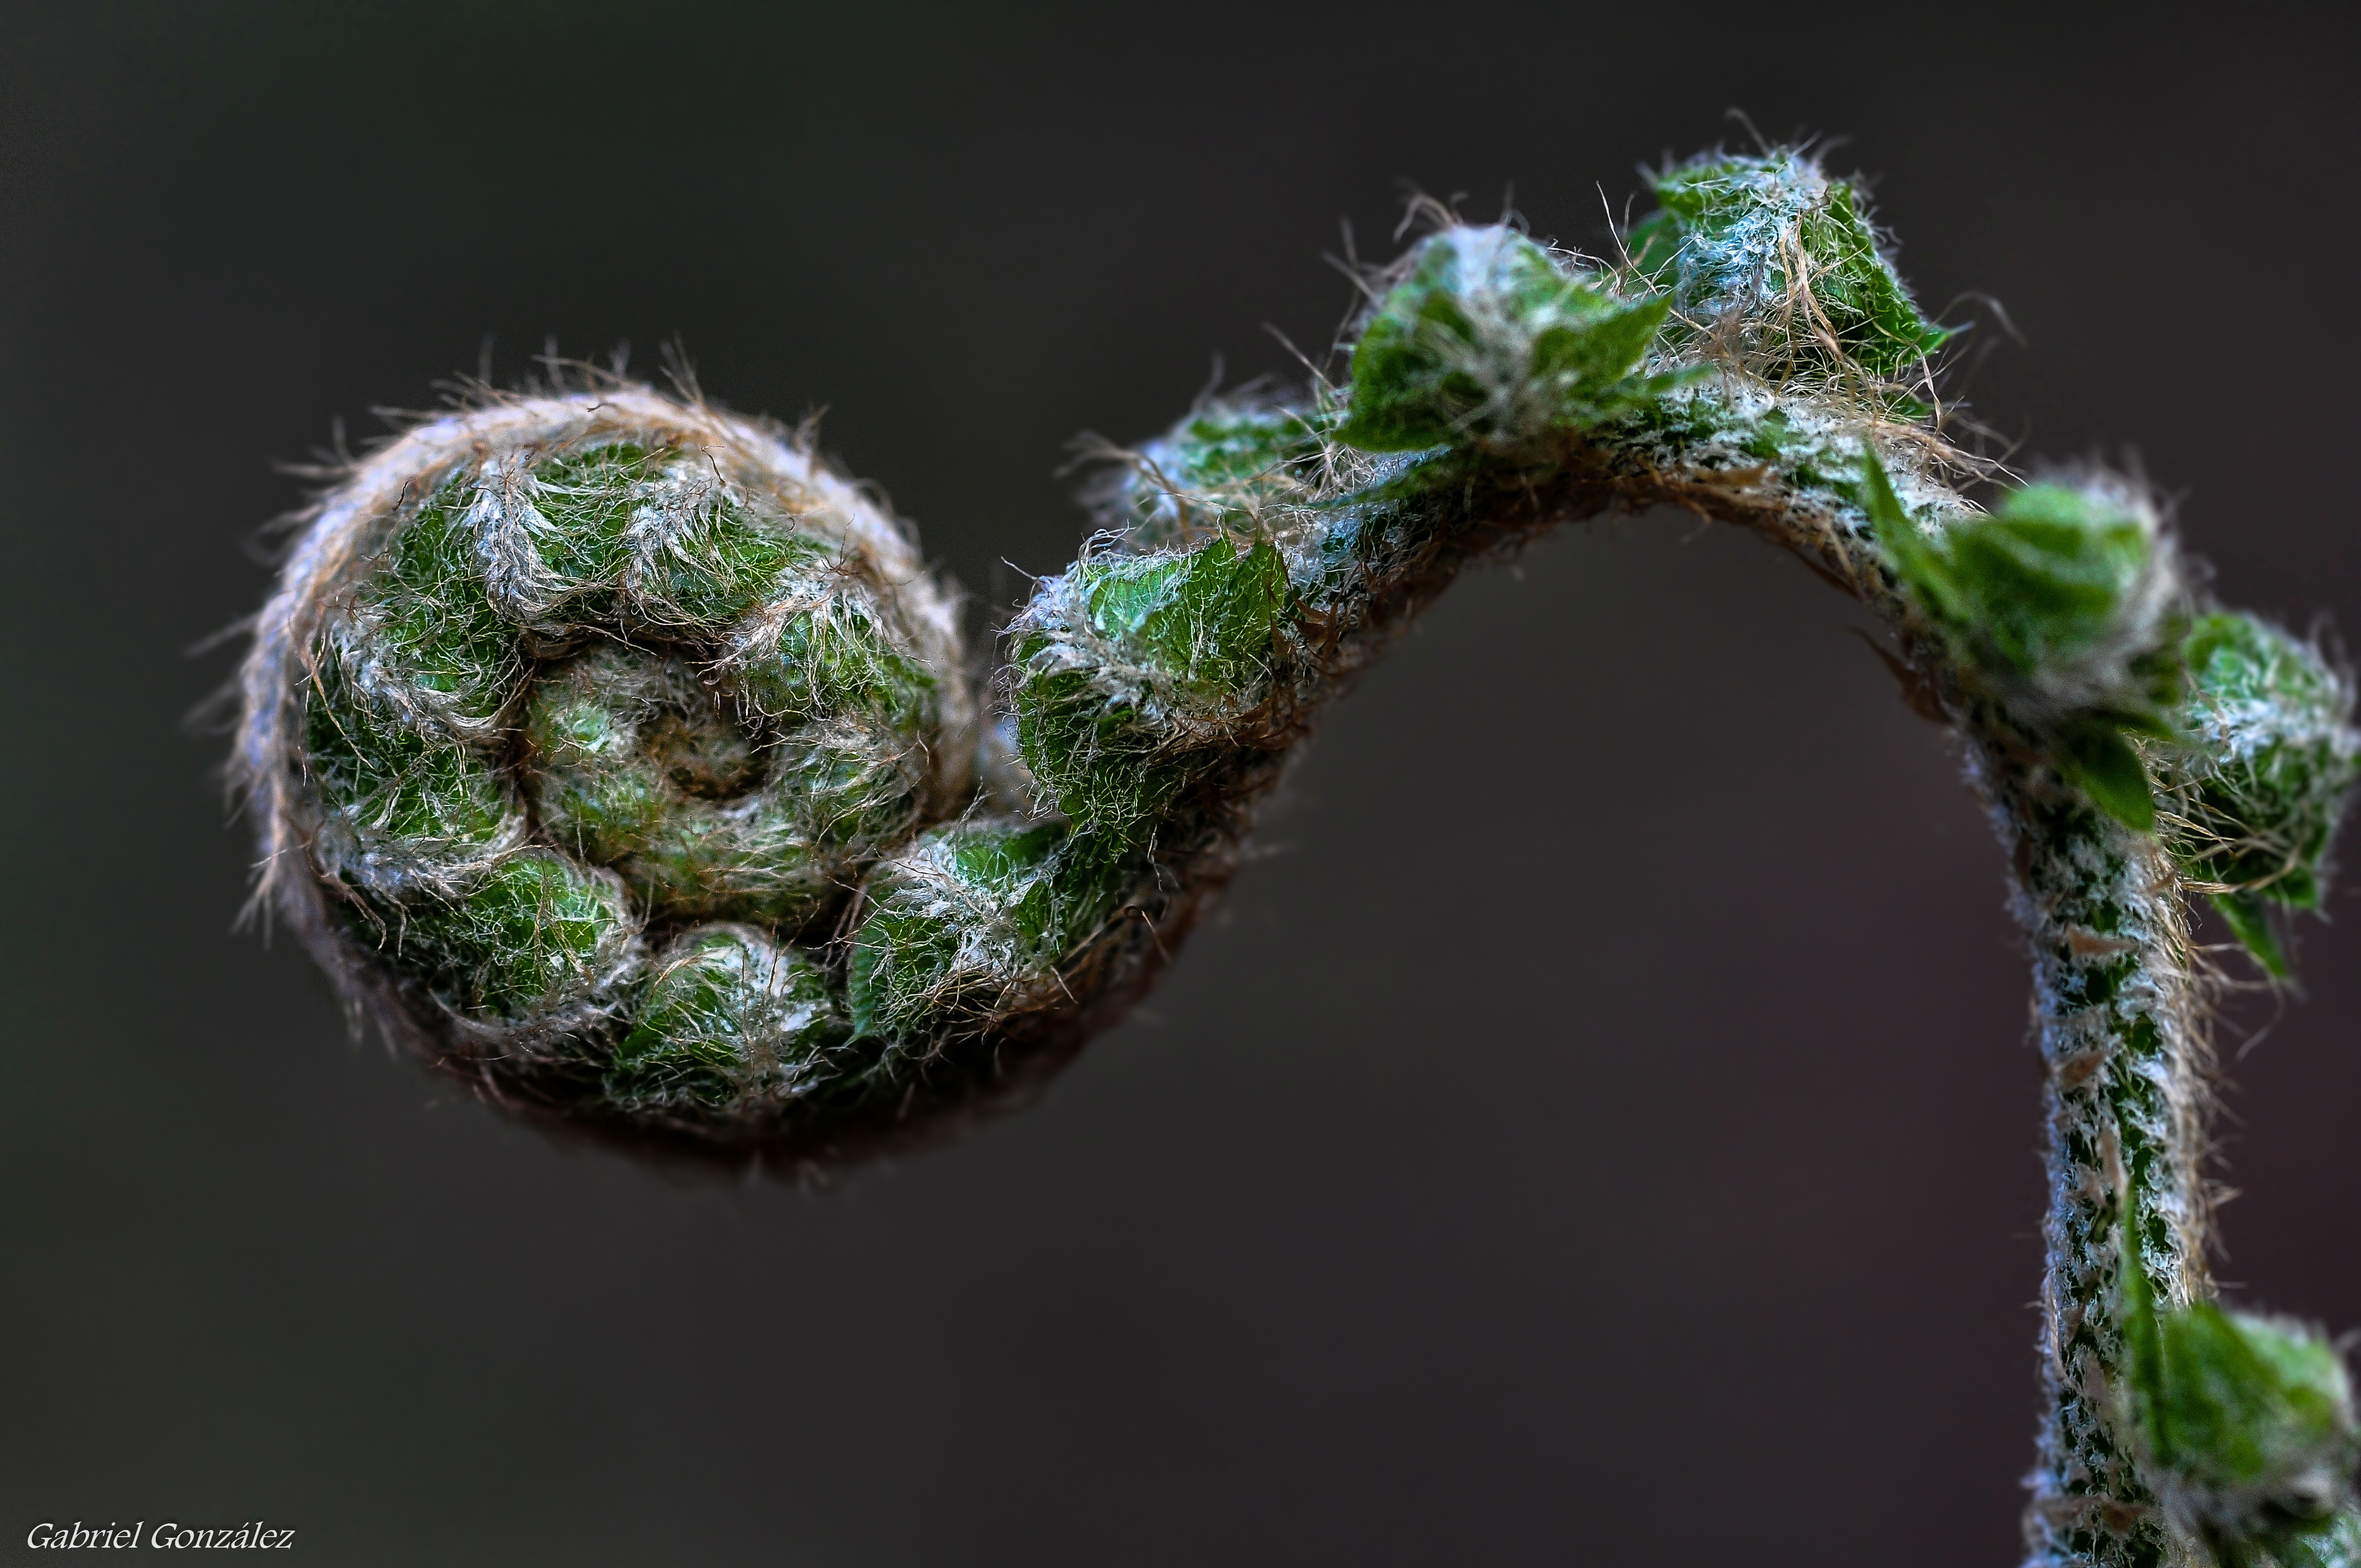
tree, nature, grass, branch, plant, photography, leaf, flower, green, macro, botany, flora, flowers, close up, naturaleza, flores, nikond90, ggl1, gaby1, xovesphoto, gphoto, sigma105mm, macro photography, flowering plant, plant stem, land plant